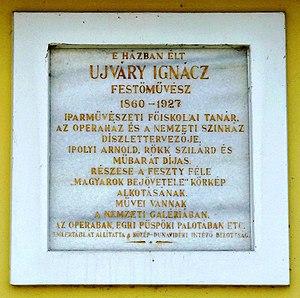
Plaque commémorative à M. Ignác Ujváry (1860-1927) peintre hongrois apposée sur le mur de leur ancien domicile. (153/A, rue Széchenyi, Kisoroszi, Hongrie) Magyar: Ujváry Ignác (1860-1927) magyar festőművész emléktáblája, egykori lakhelyén. (Kisoroszi, Széchenyi utca 153/A.)